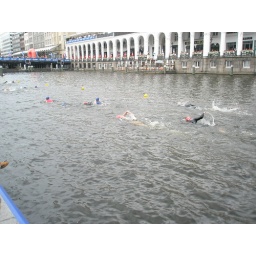
Look for the person in the orange cap and no wetsuit in the centre of the picture. By Suzanne